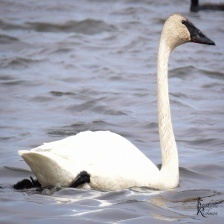
Species: TRUMPTER SWAN
Scientific name: CYGNUS BUCCINATOR
ImageNet parent category: black_swan